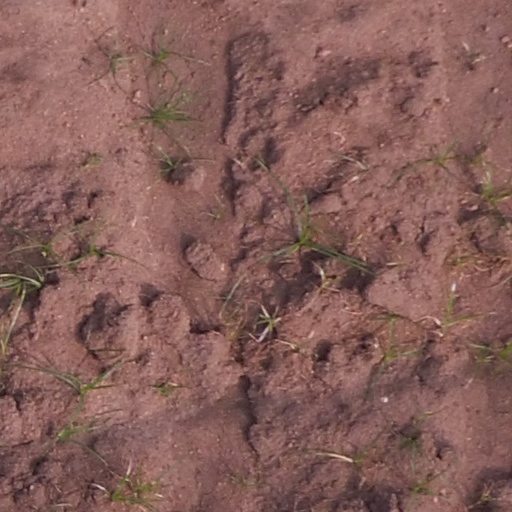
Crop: maize; corn